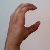
The image shows a hand gesture representing the letter 'C' in Indian Sign Language.